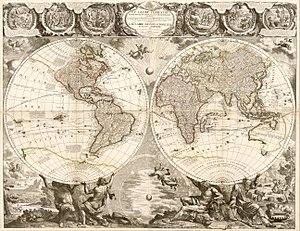
Jean-Baptiste Nolin est un cartographe, graveur, éditeur et marchand de cartes français.